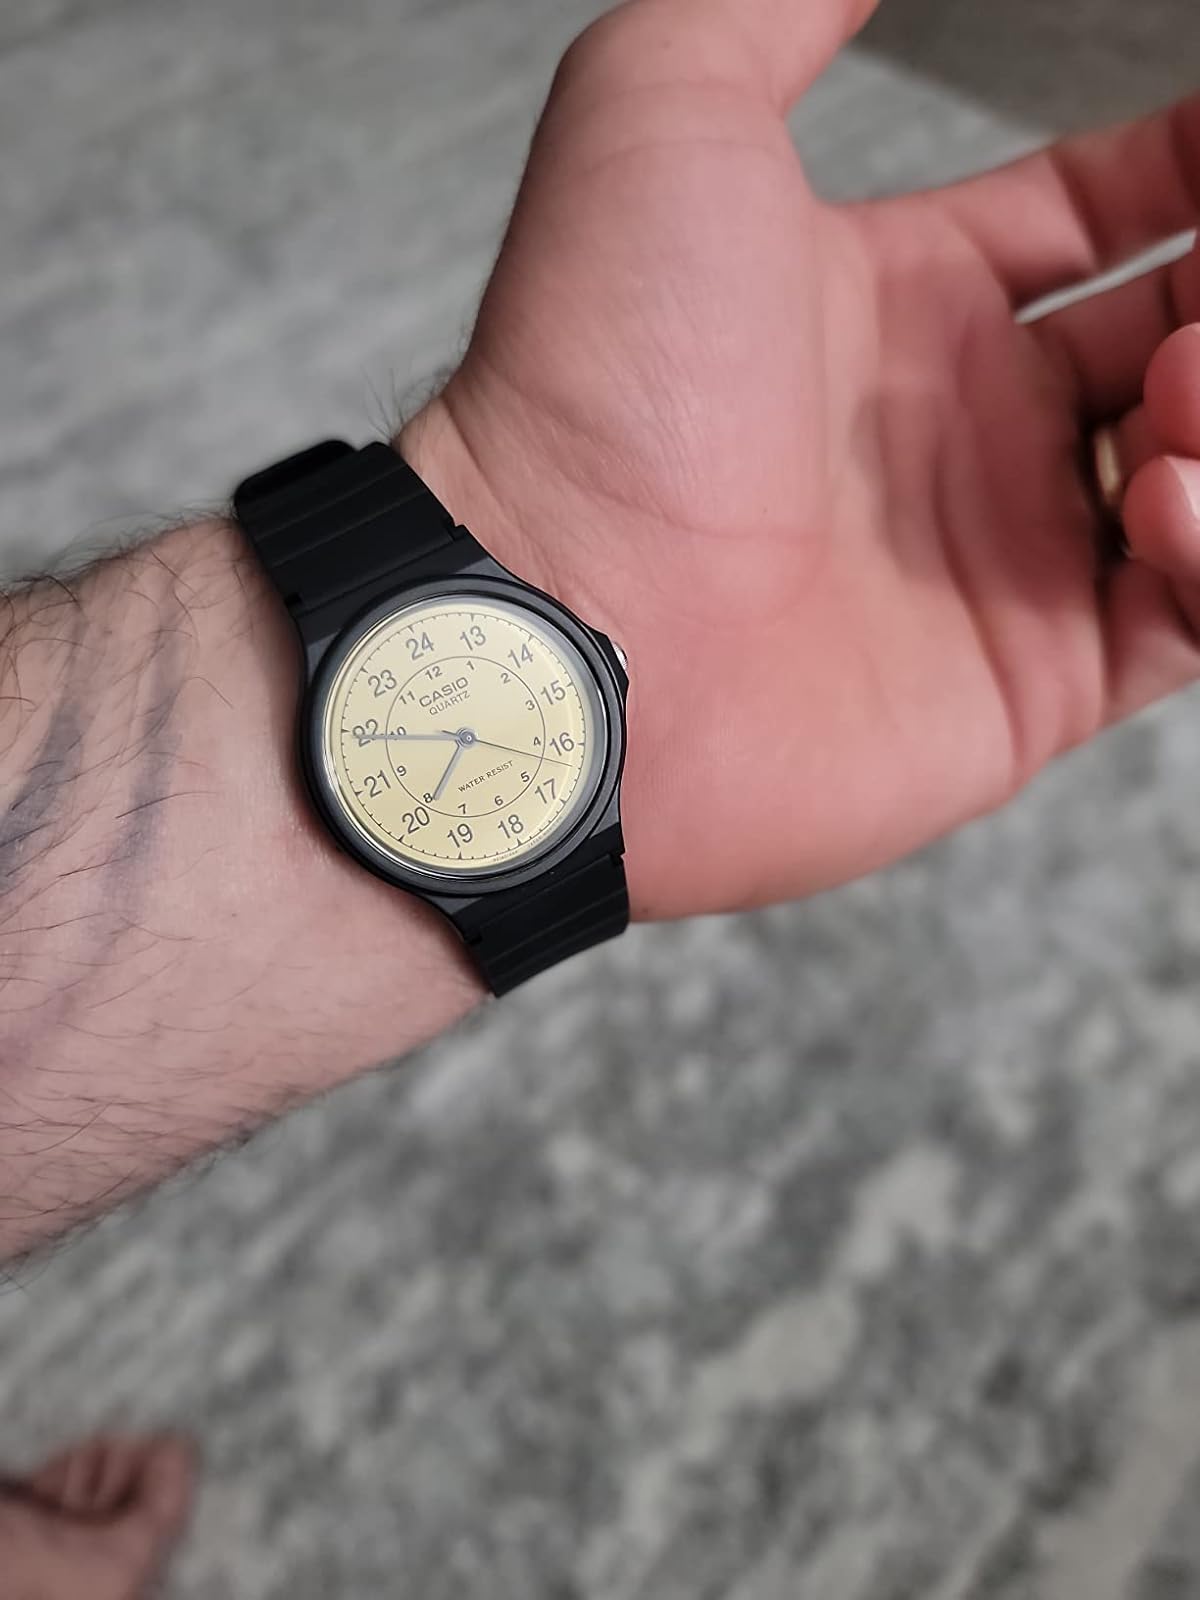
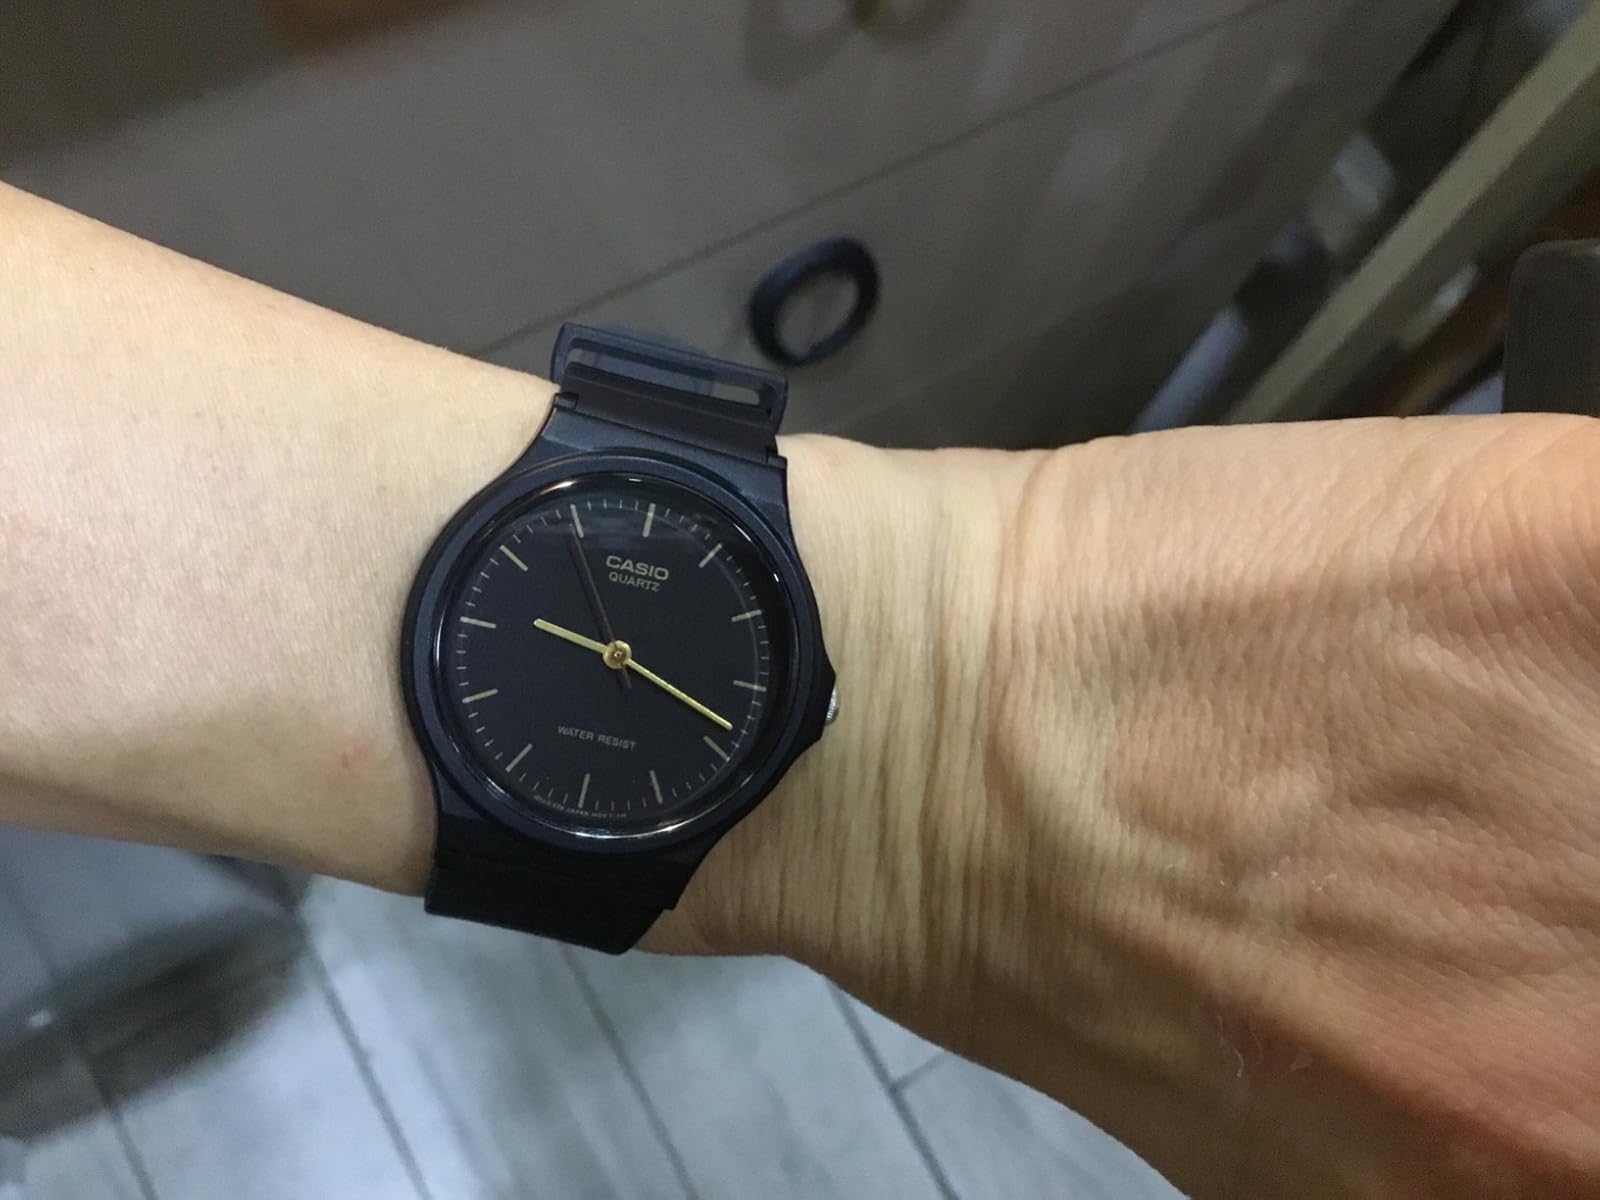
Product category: accessories_watch
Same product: no